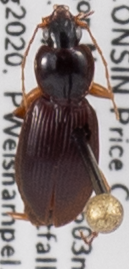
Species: Synuchus impunctatus
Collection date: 2020-08-25
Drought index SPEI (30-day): -0.528
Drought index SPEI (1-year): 2.09
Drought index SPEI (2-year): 2.09